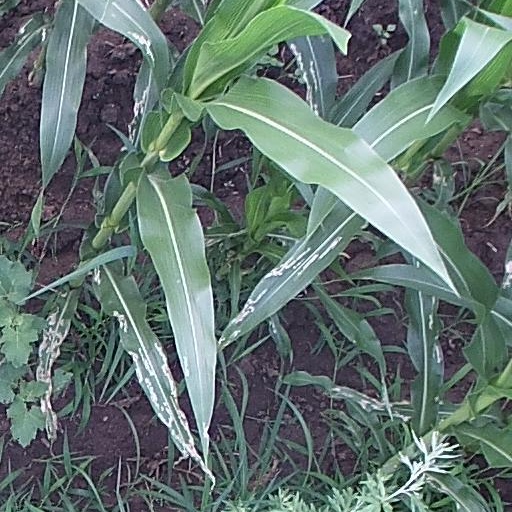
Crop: maize; corn